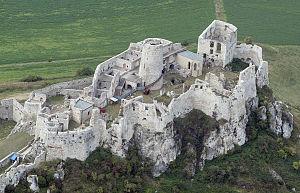
Le château de Spiš en Slovaquie orientale est l'un des plus importants sites fortifiés d'Europe centrale. Le château, aujourd'hui en ruines, se trouve au-dessus du village de Žehra dans la région de Spiš, dans le district de Spišská Nová Ves. Il fut ajouté à la liste des sites du patrimoine mondial de l'UNESCO en 1993.